Sky position (RA, Dec in degrees): 131.475, 27.623
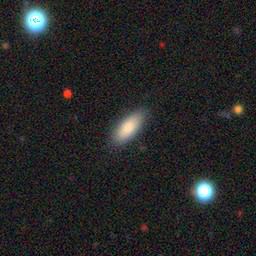
Galaxy morphology: In-between Round Smooth Galaxies